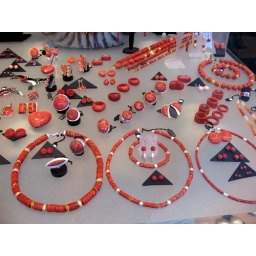
all coral red jewelry in a shop window in Basel